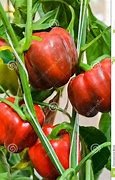
Label: capsicum